Question: Please indicate a possible affordance area of the drink_with_bottle that can be used for drinking from
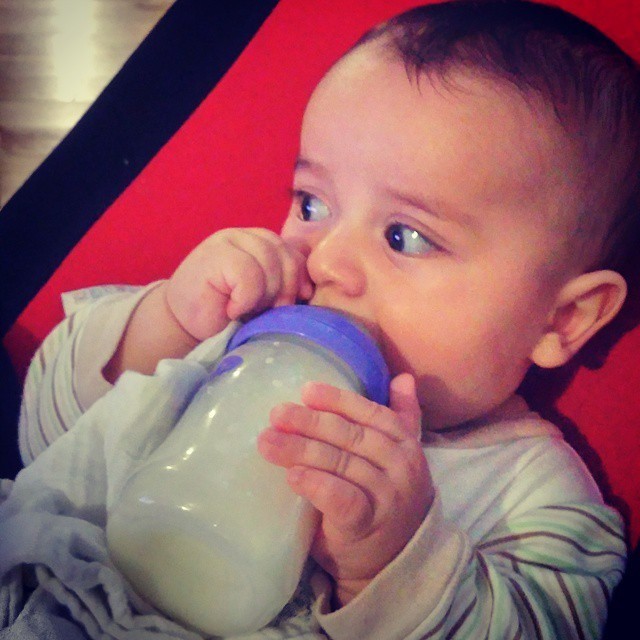
Answer: [110.075, 303.158, 392.782, 631.579]